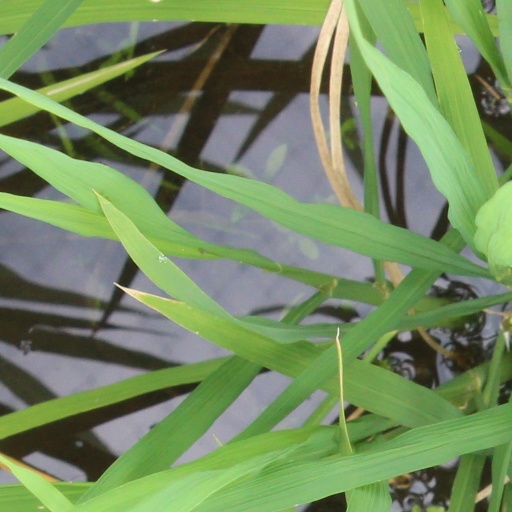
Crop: rice